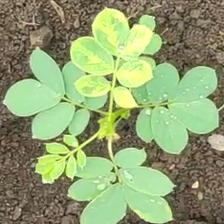
Weed species: Sicklepod_(Senna obtusifolia)